Answer in natural language. Considering the relative positions, is Window above or below artistic colourful white paper drawing scenario? Choose between the following options: below or above
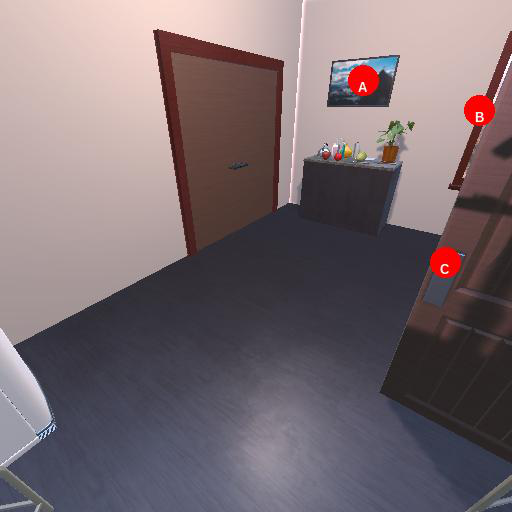
<answer>below</answer>